Archduke Rainer Joseph of Austria

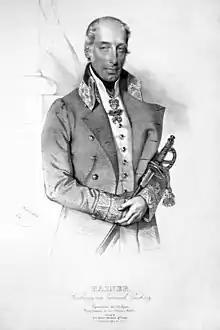

Archduke Rainer of Austria (30 September 1783 – 16 January 1853) was a Viceroy of the Kingdom of Lombardy–Venetia from 1818 to 1848. He was also an Archduke of Austria, Prince Royal of Hungary and Bohemia.